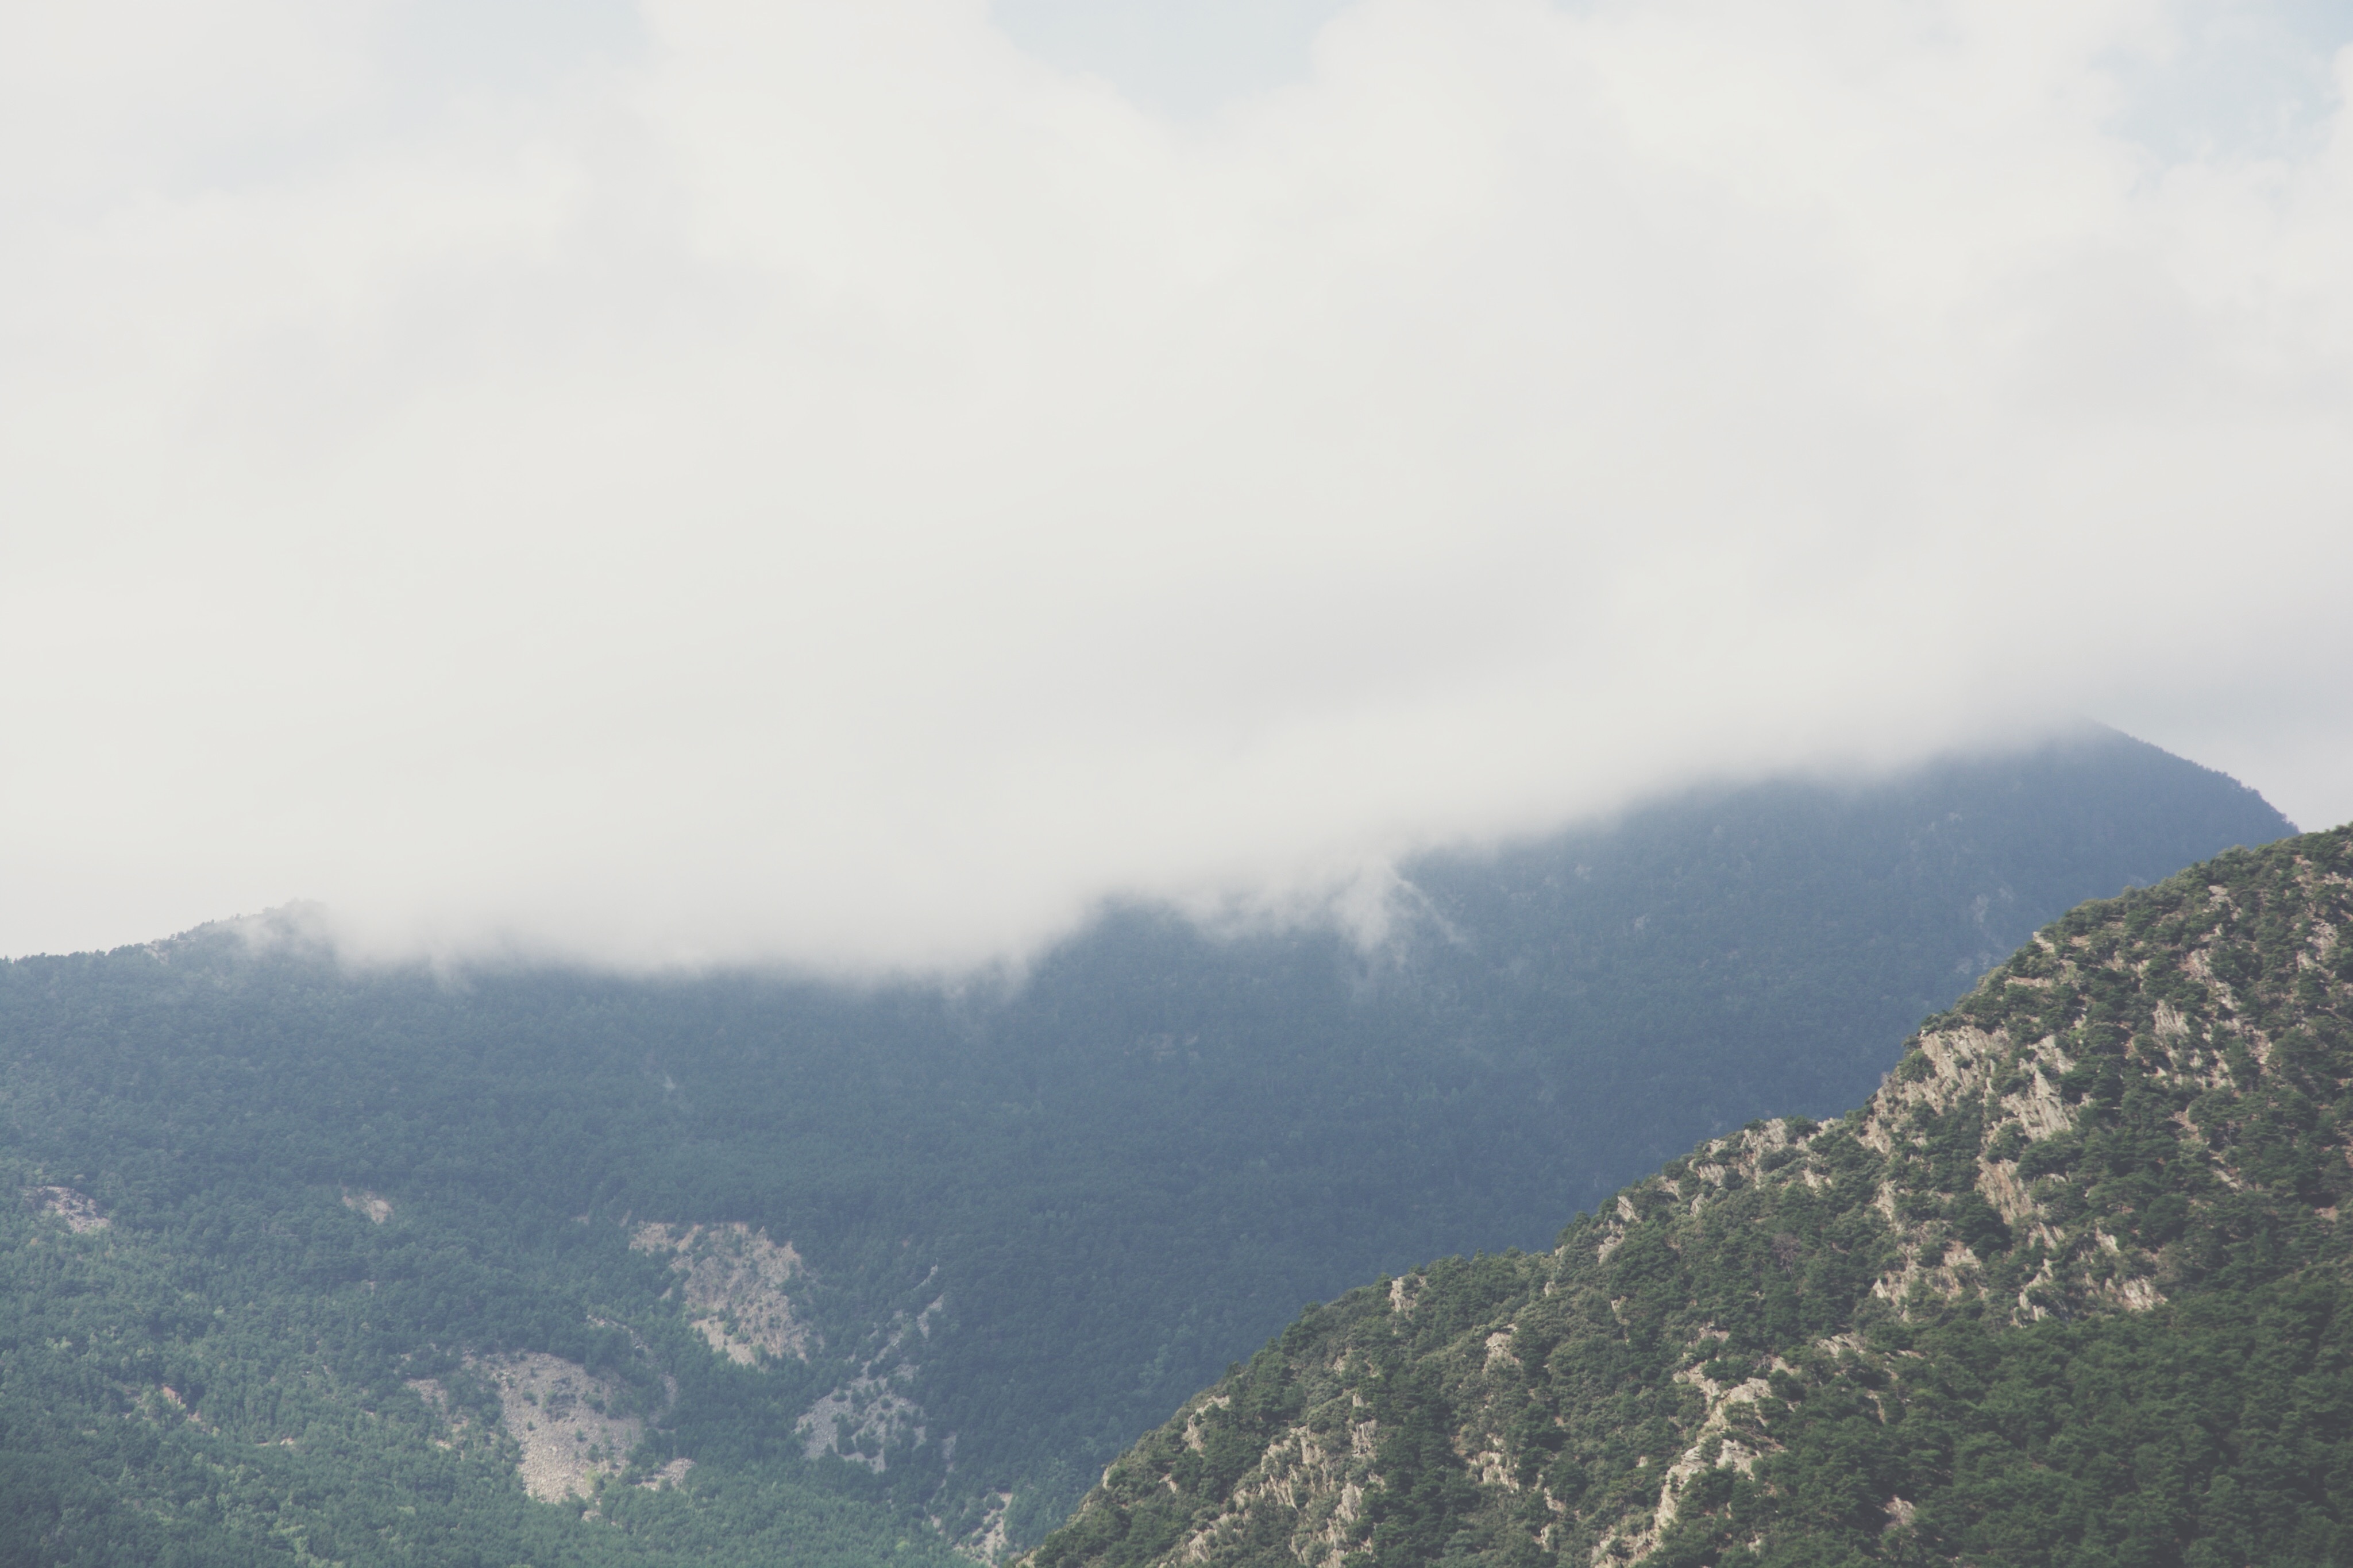
landscape, nature, mountain, cloud, hill, valley, mountain range, weather, ridge, summit, grey, clouds, mountains, alps, plateau, fell, highlands, landform, geographical feature, atmospheric phenomenon, atmosphere of earth, mountainous landforms